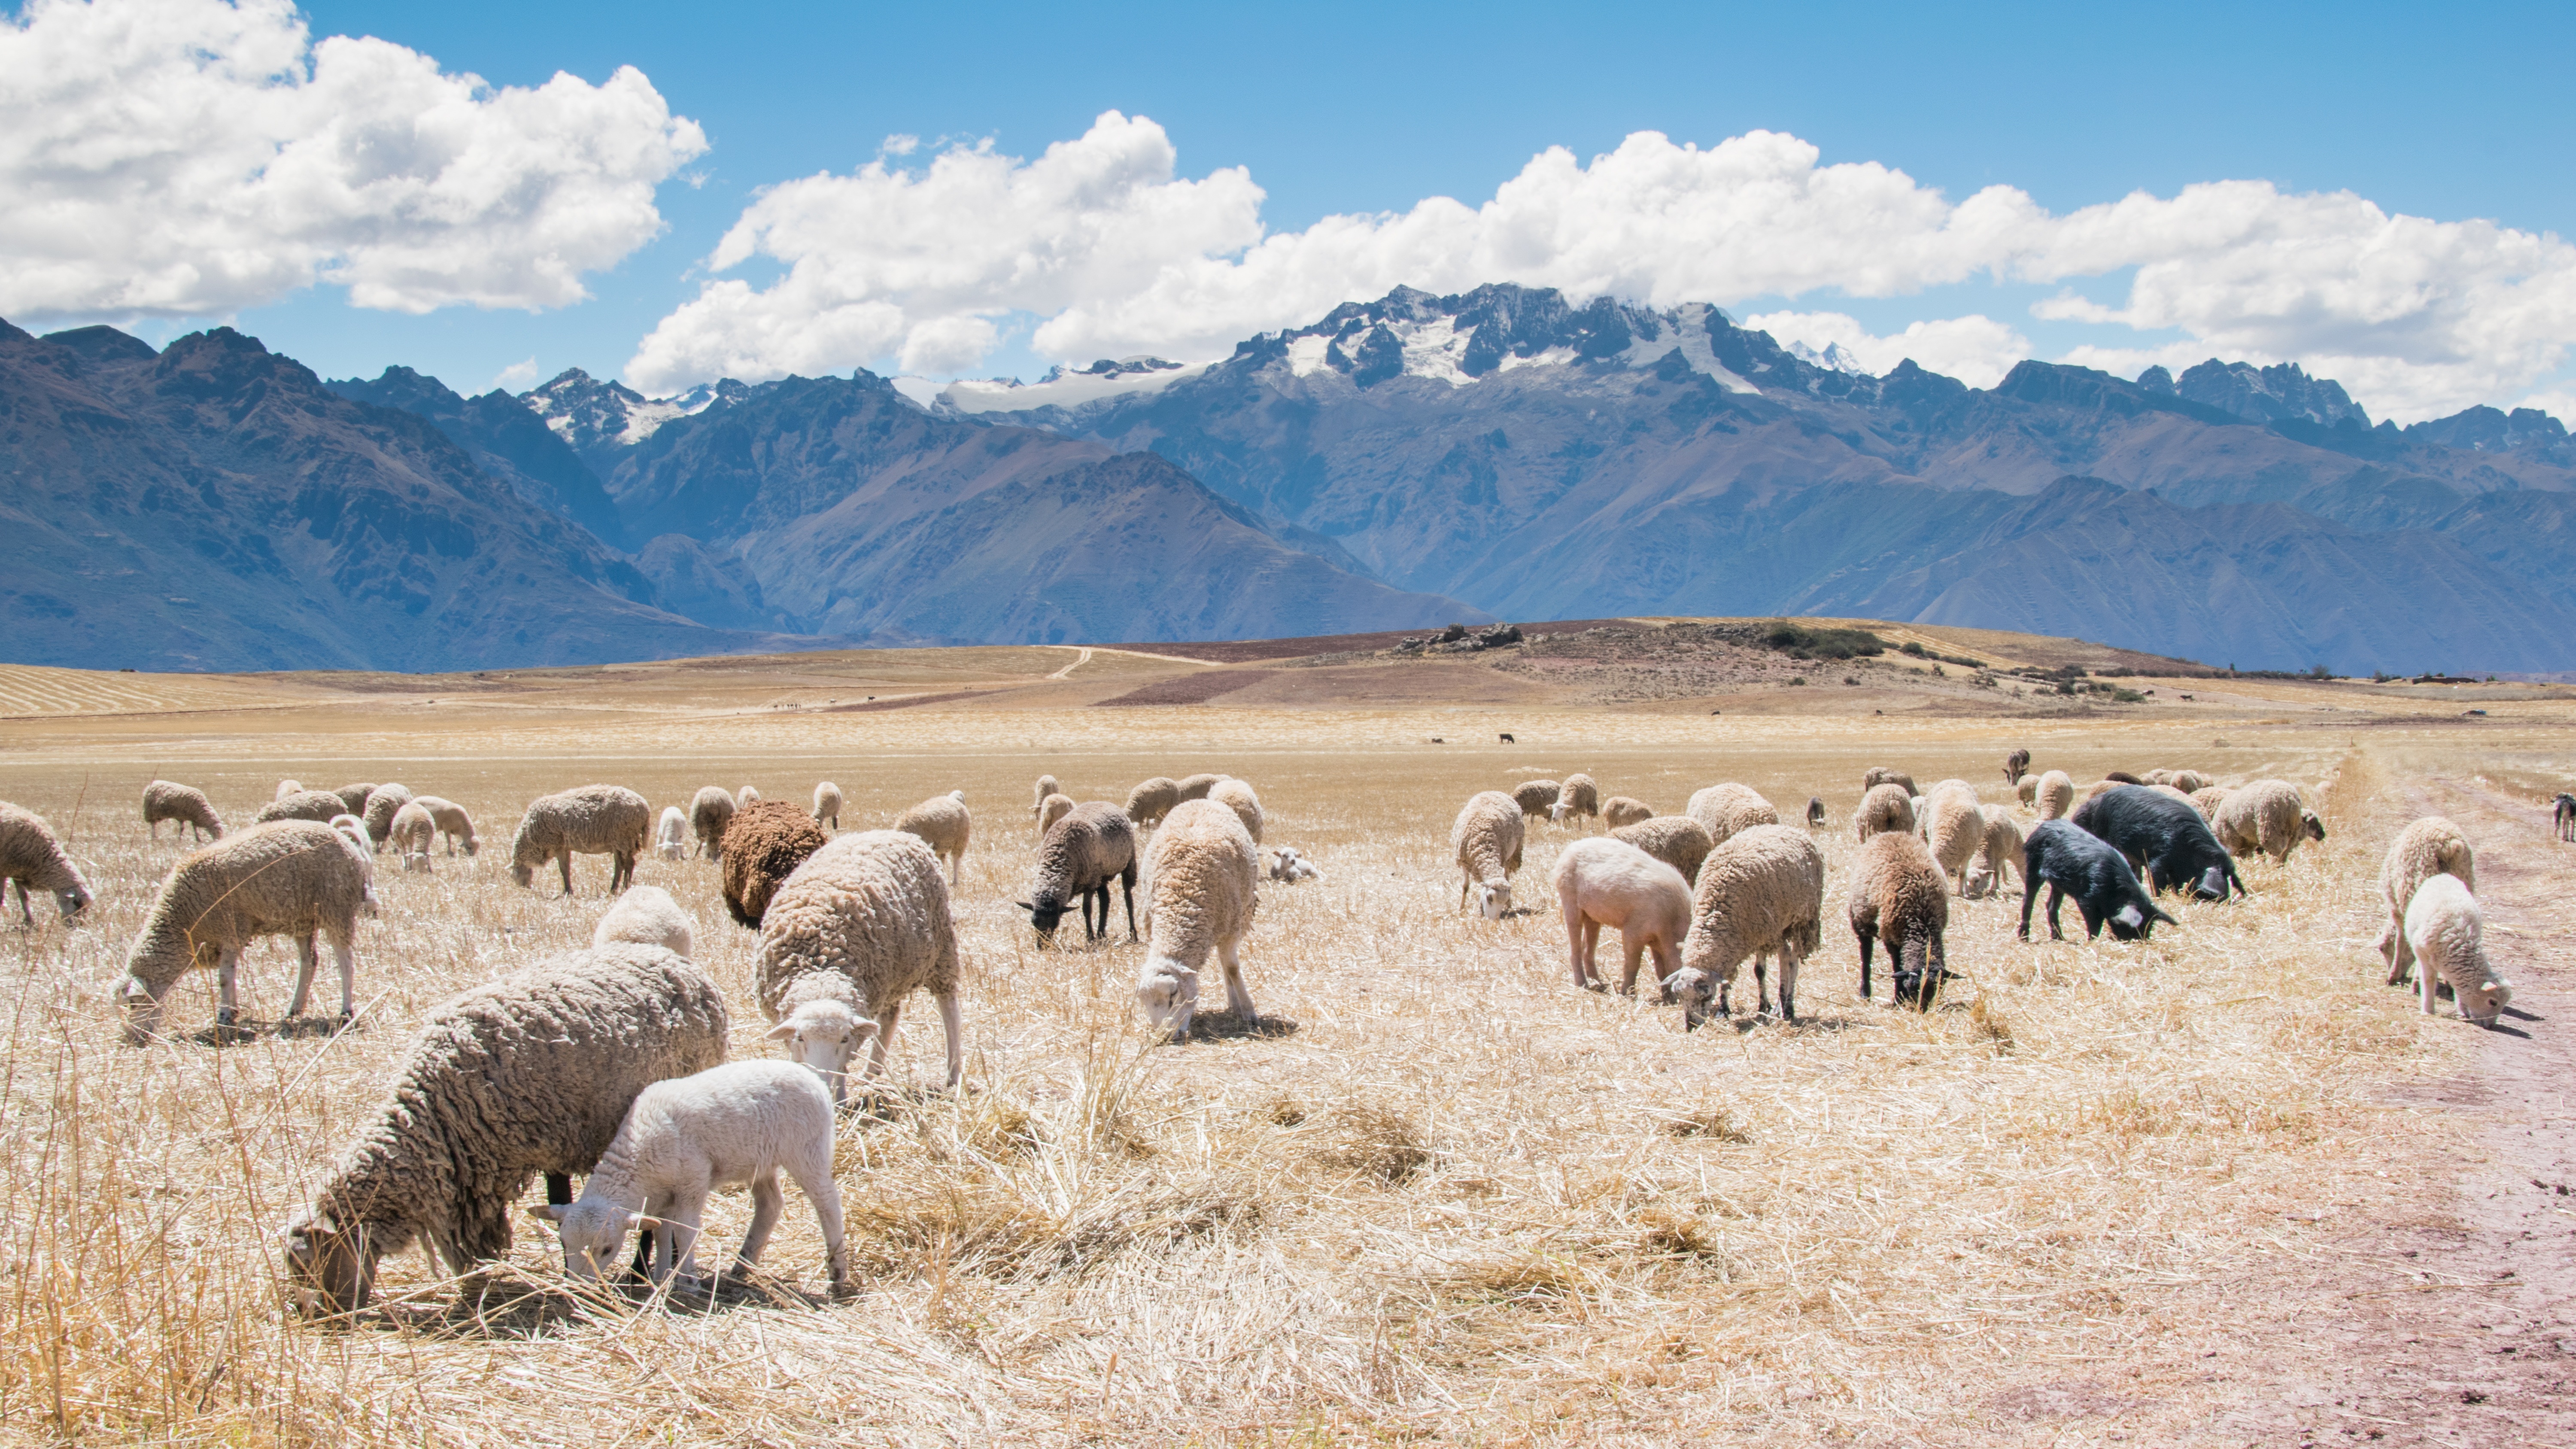
landscape, nature, grass, group, field, farm, meadow, prairie, view, animal, rural, herd, pasture, grazing, livestock, sheep, mammal, agriculture, wool, plain, farmland, lamb, mountains, grassland, plateau, sheeps, domestic, ecosystem, highlands, steppe, natural environment